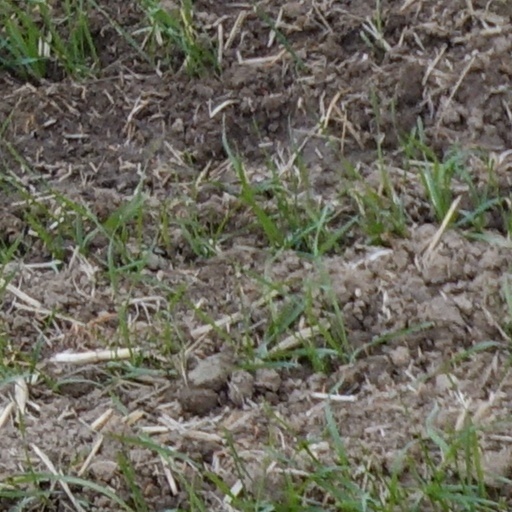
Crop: wheat